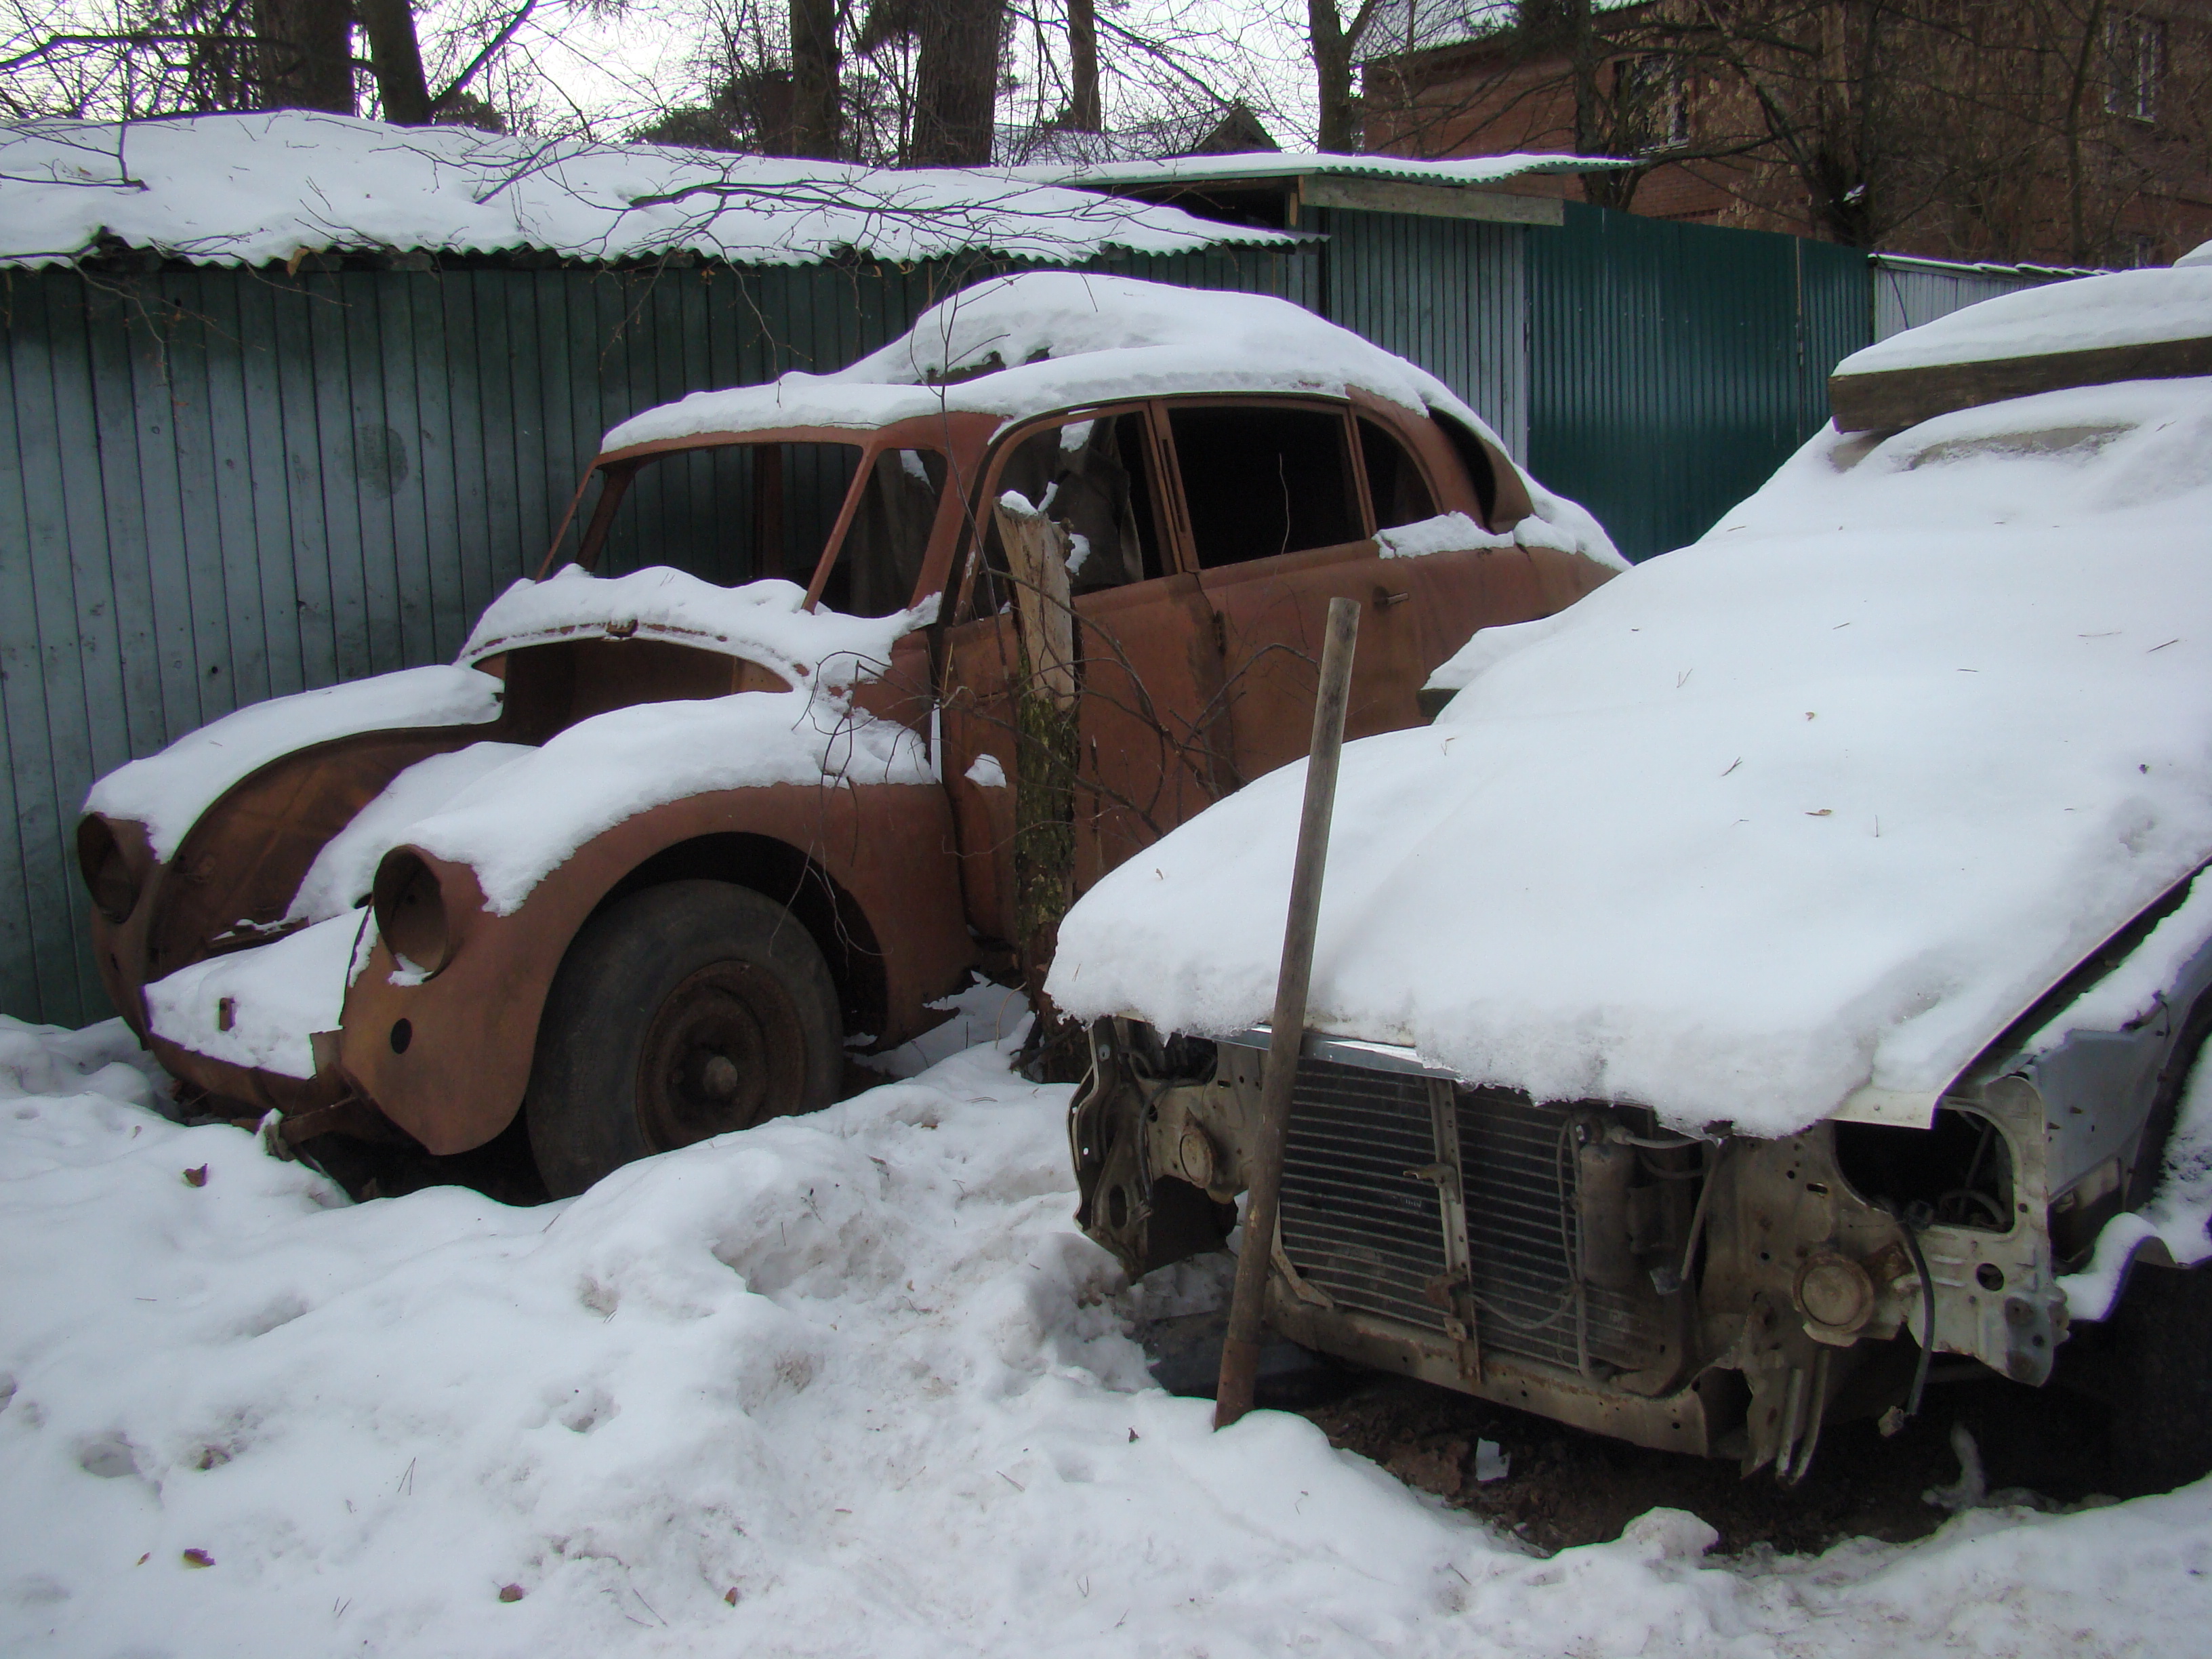
snow, winter, car, jeep, vehicle, weather, sony, russia, moscowregion, dsc, h9, dsch9, choboty, off road vehicle, automobile make, automotive exterior, off roading